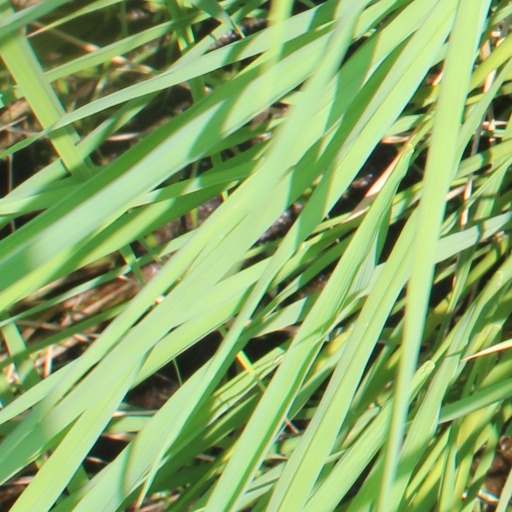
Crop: rice